Baltic offensive

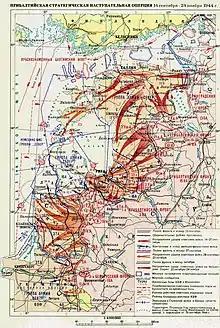
Baltic offensive

The Baltic offensive, also known as the Baltic strategic offensive, was the military campaign between the northern Fronts of the Red Army and the German Army Group North in the Baltic States during the autumn of 1944. The result of the series of battles was the isolation and encirclement of the Army Group North in the Courland Pocket and Soviet re-occupation of the Baltic States. In Soviet propaganda, this offensive was listed as one of Stalin's ten blows.